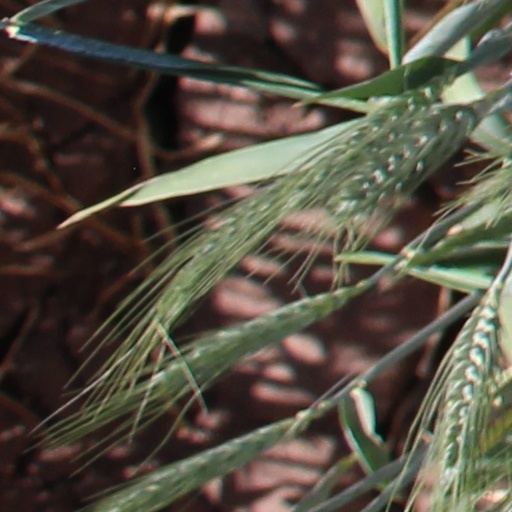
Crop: wheat